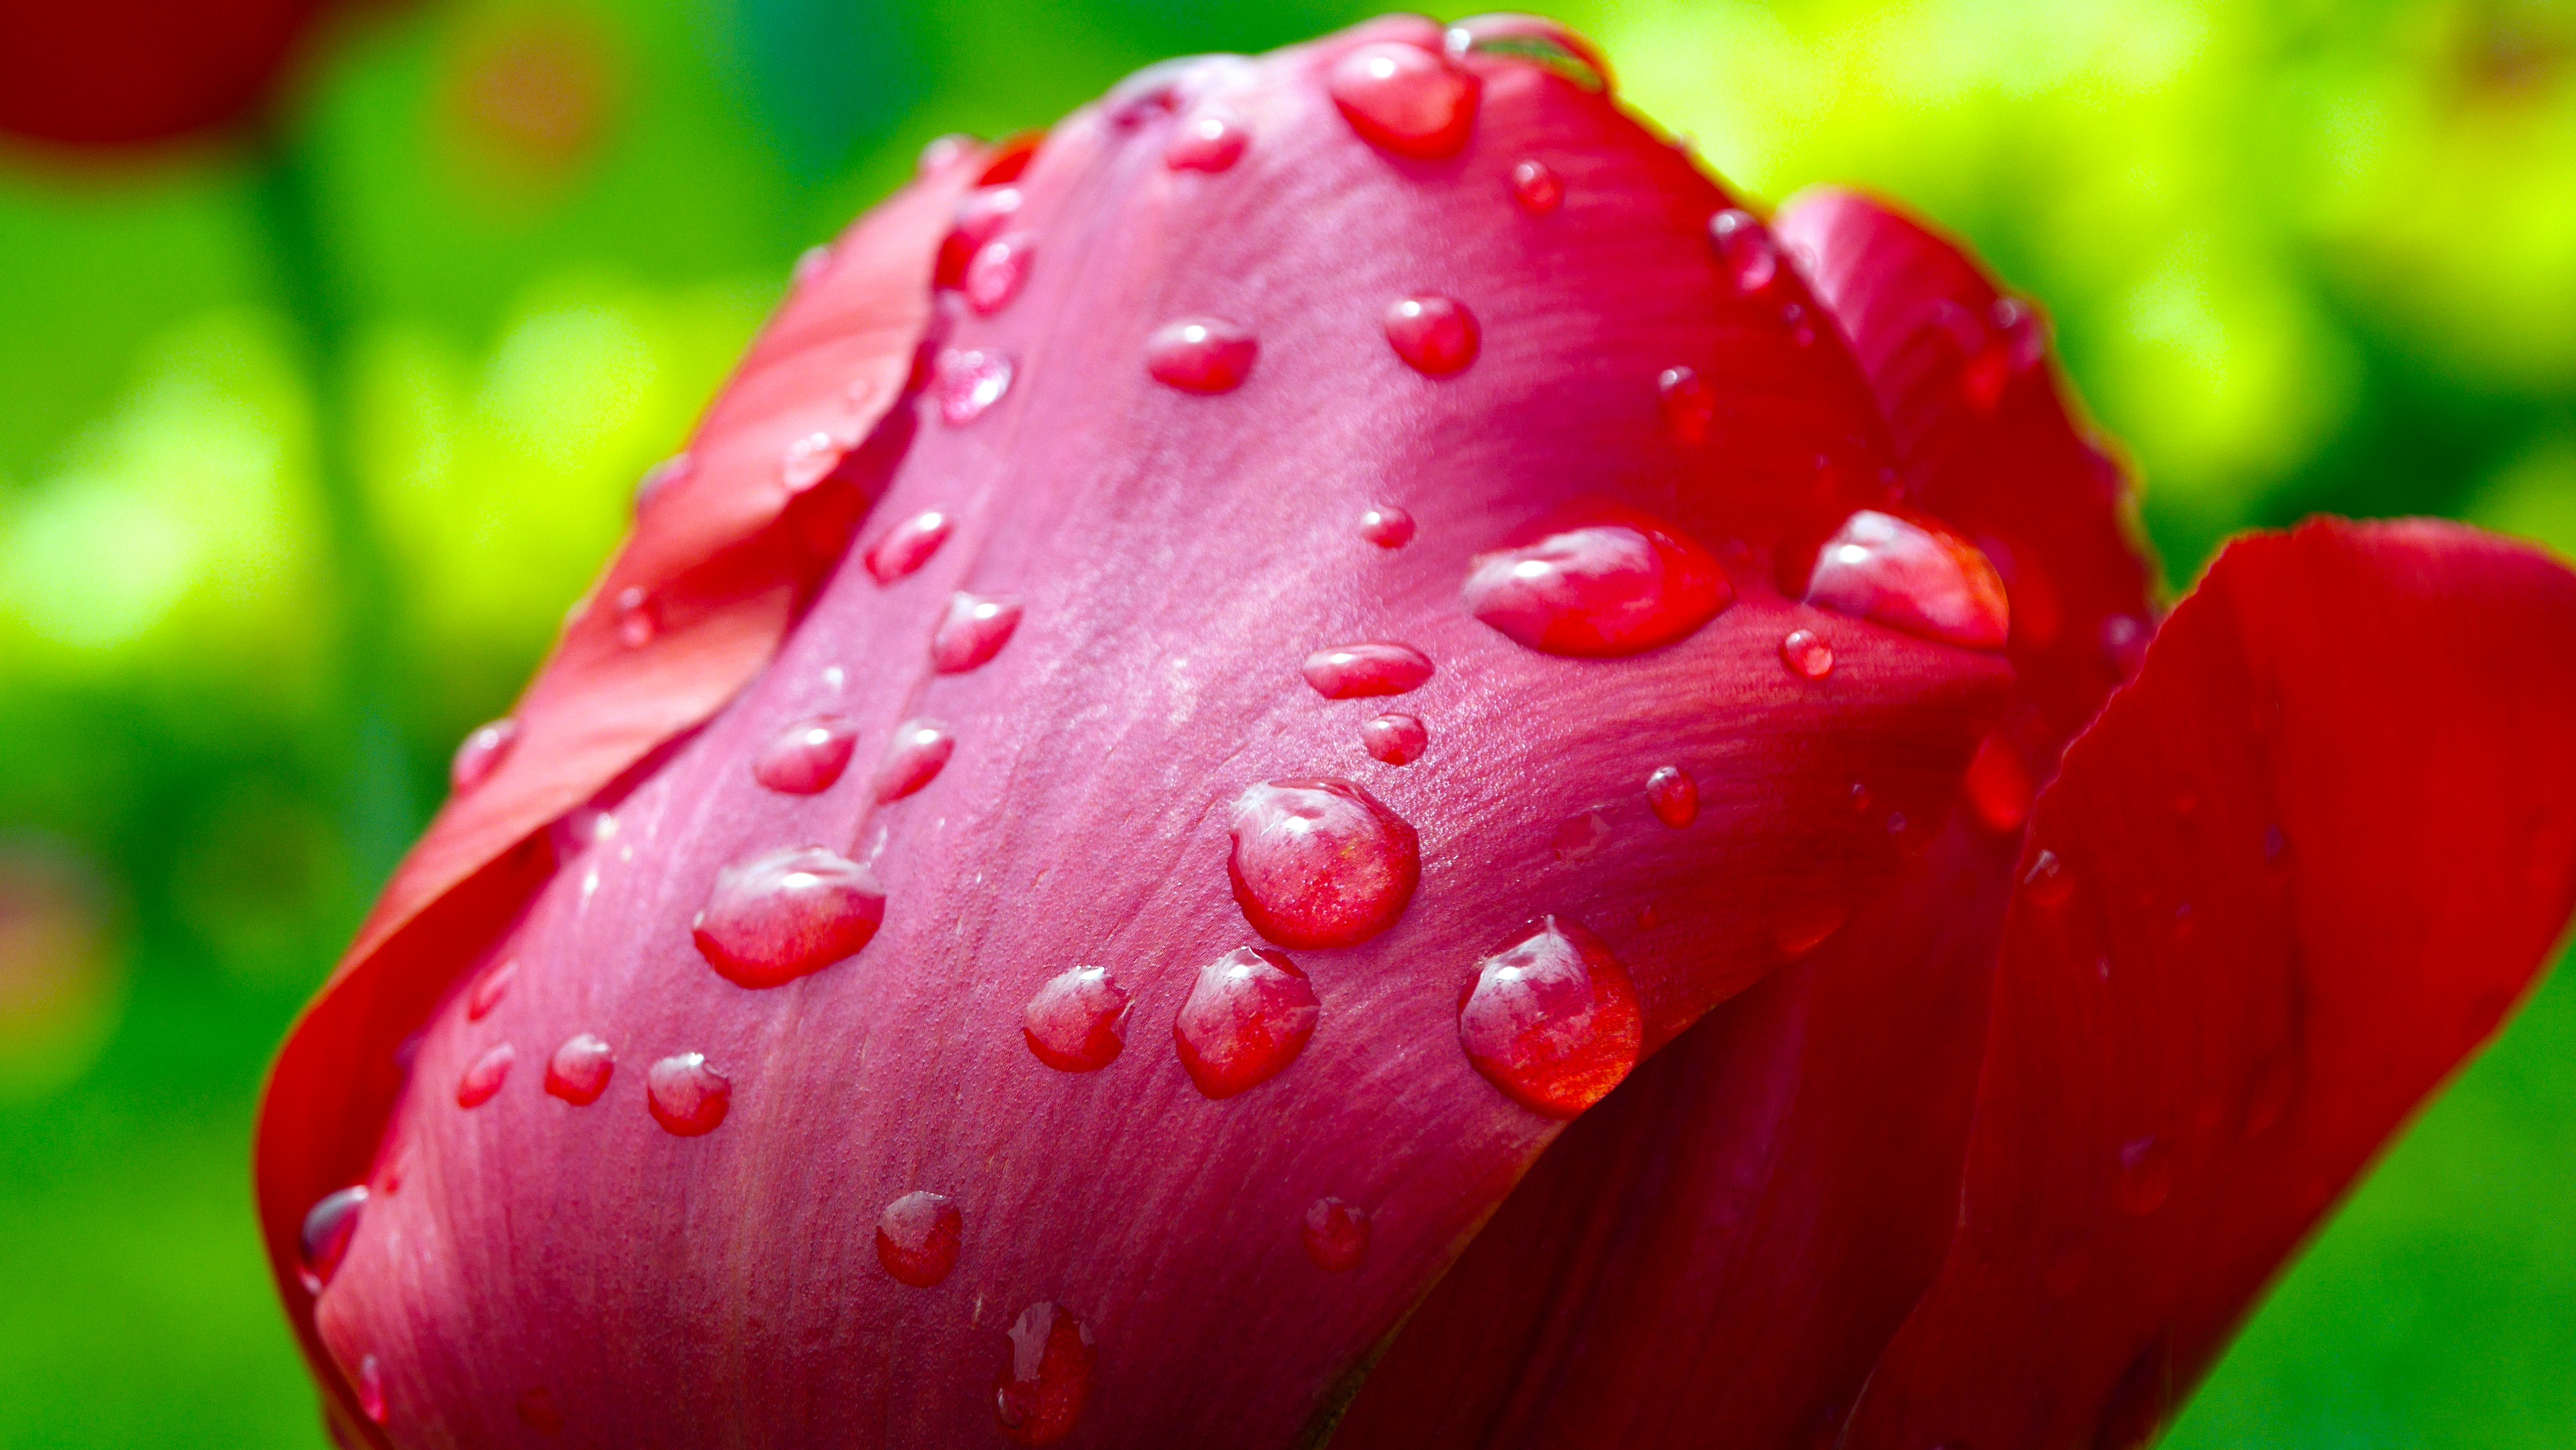
blossom, plant, photography, leaf, flower, petal, tulip, red, flora, close up, raindrops, macro photography, flowering plant, after the rain, plant stem, land plant